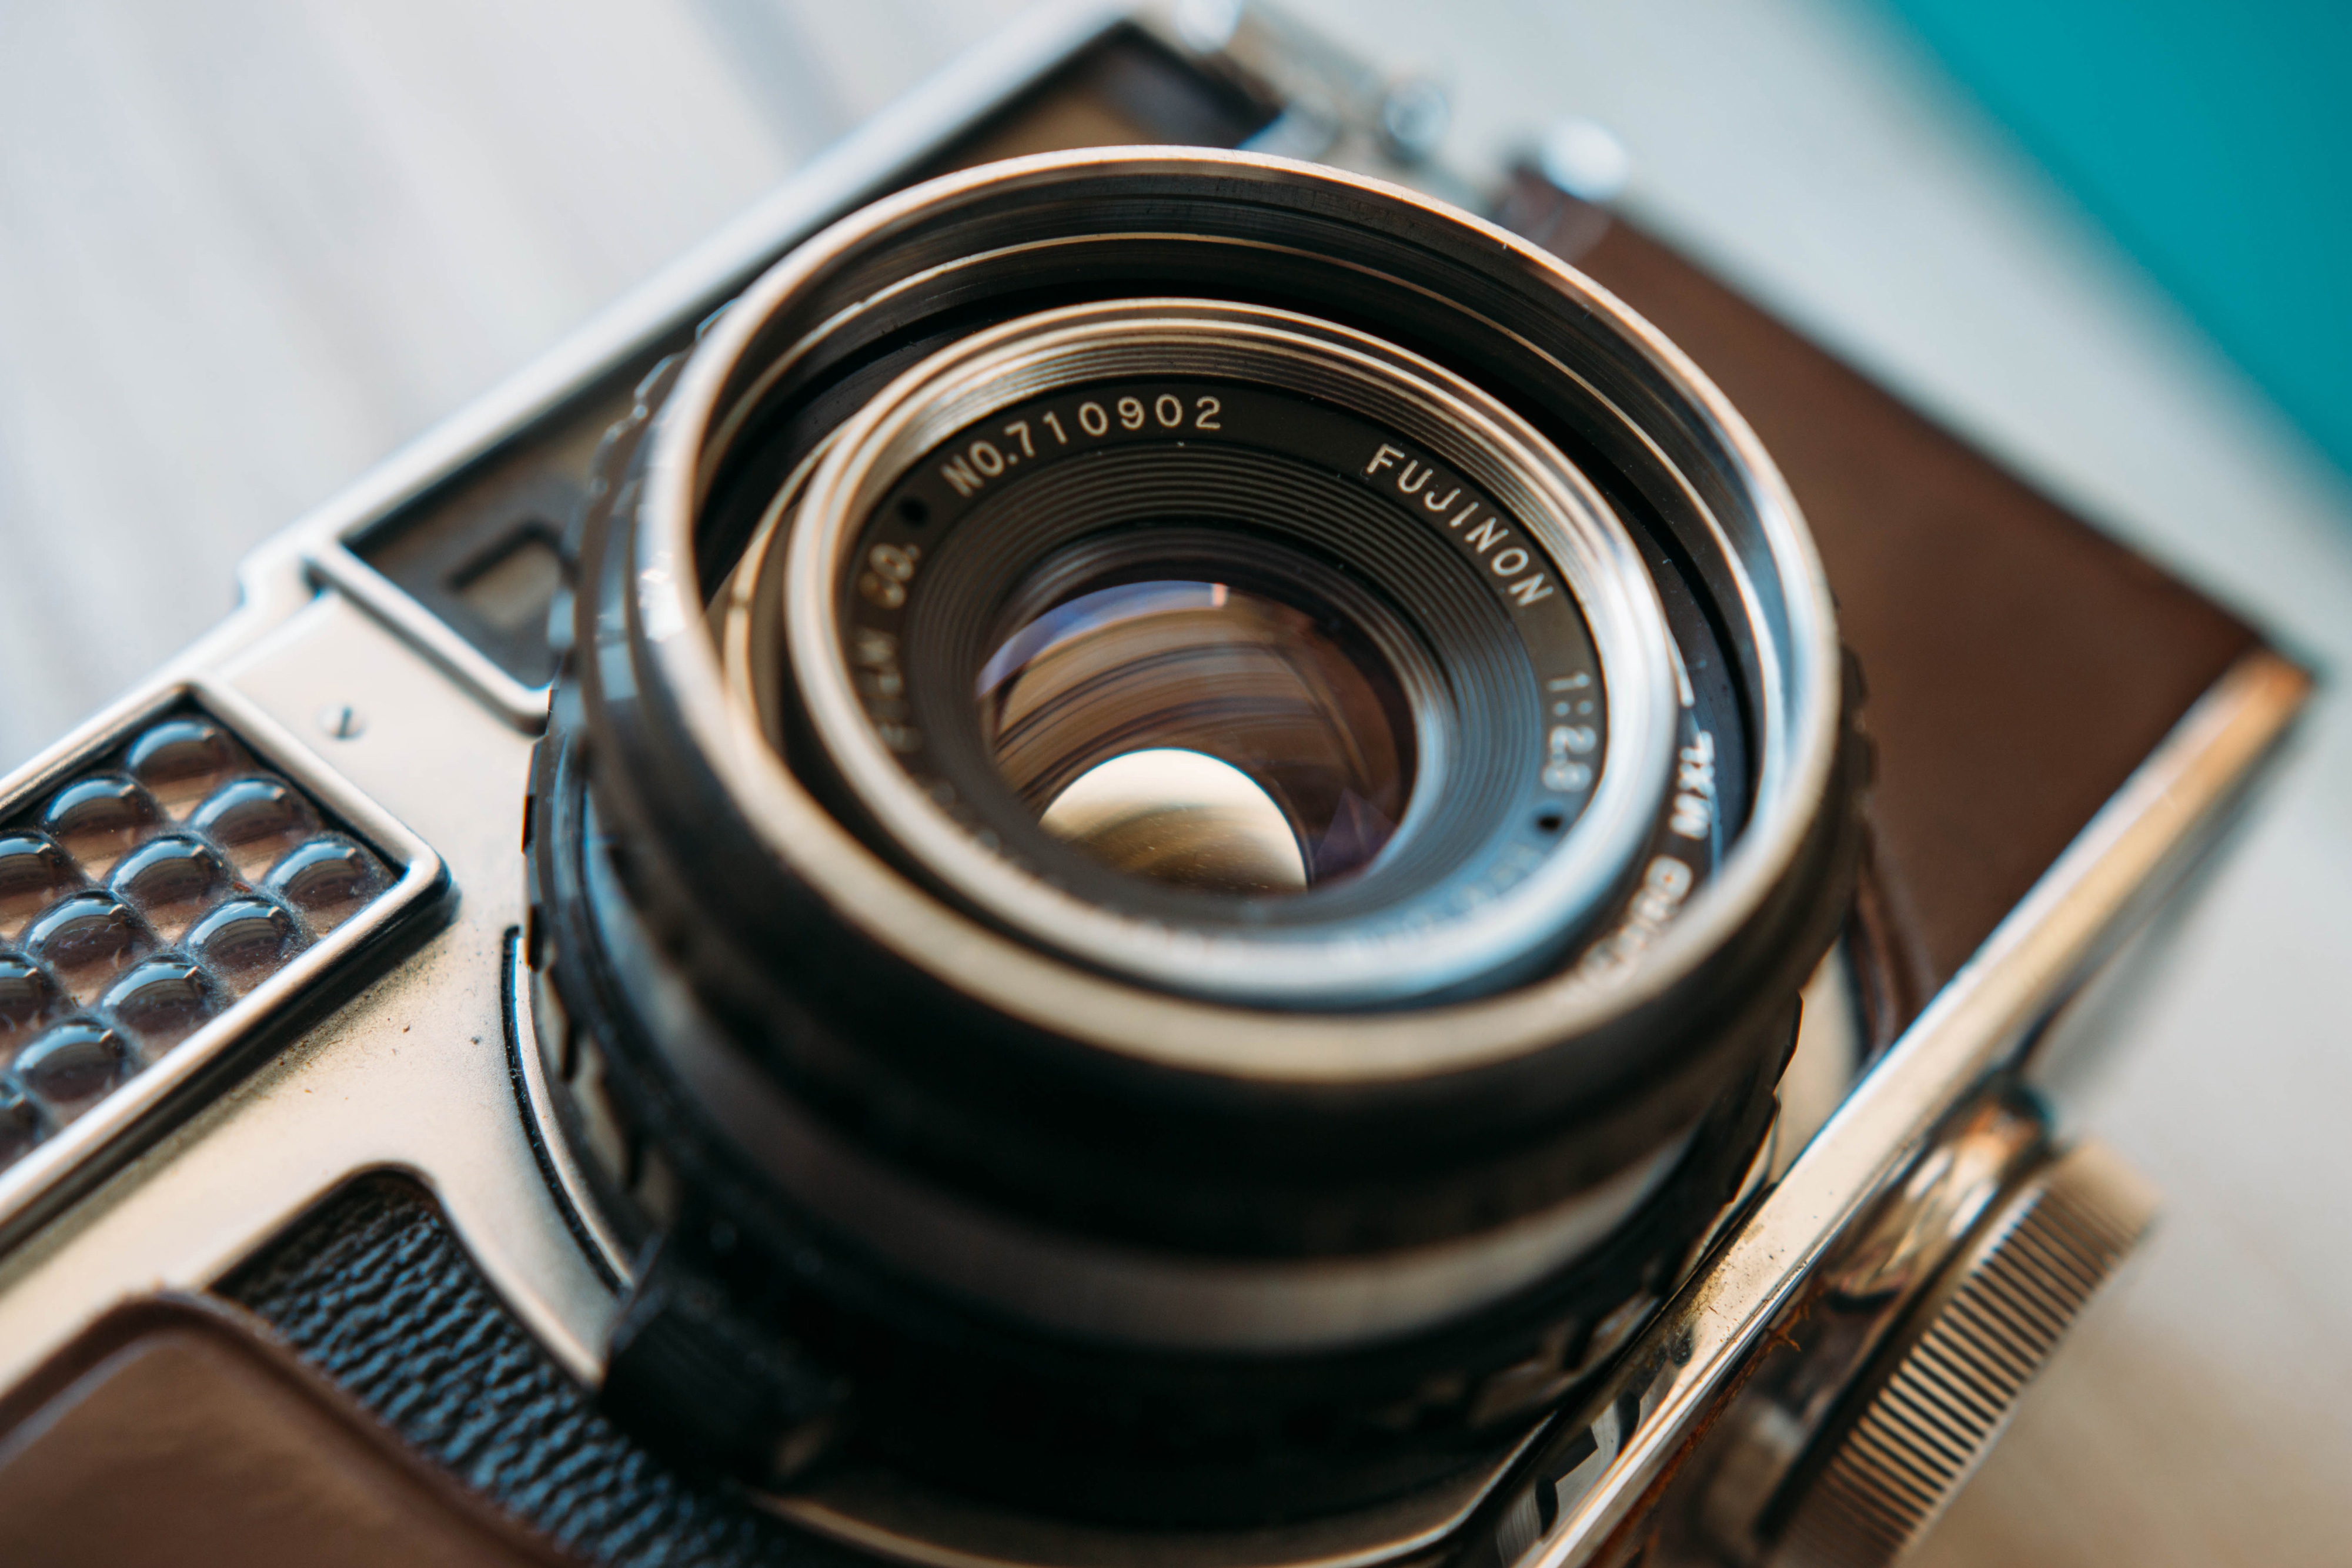
camera, photography, vintage, wheel, old, fujifilm, lens, close up, reflex camera, digital camera, eye, camera lens, hobby, digital slr, single lens reflex camera, cameras optics